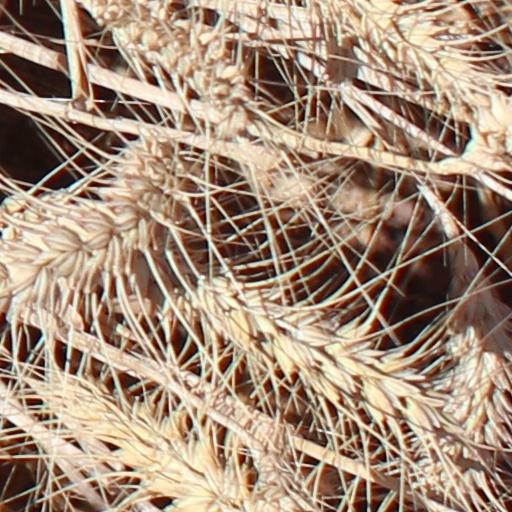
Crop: wheat